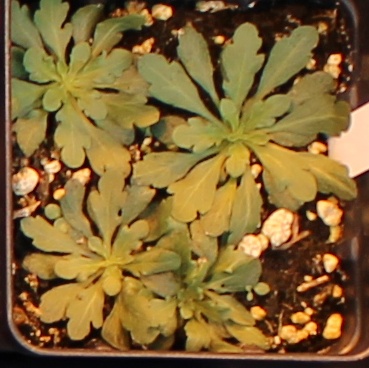
Label: Horseweed